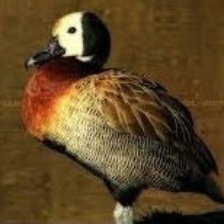
Species: SPOTTED WHISTLING DUCK
Scientific name: DENDROCYGNA GUTTATA
ImageNet parent category: drake